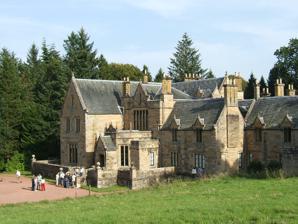
Building: Corehouse
Country: United Kingdom
Year built: 1827
Country house and estate in Scotland The entrance front of Corehouse Corehouse is a country house and estate, located 2 kilometres (1.2 mi) to the south of Lanark , Scotland. The estate is by the Corra Linn Falls on the River Clyde , and close to the World Heritage Site of New Lanark . The house was designed by Sir Edward Blore for George Cranstoun, Lord Corehouse , and was completed in 1827. History West facade of the house The Corehouse estate was owned in 1799 by the Misses Edmonson, and a Georgian house stood on the site.  By 1824 the estate was in the possession of the advocate George Cranstoun, a grandson of the 5th Lord Cranstoun . On the recommendation of his friend Sir Walter Scott , Cranstoun commissioned the architect Edward Blore to design a new house, which was completed in 1827. Cranstoun later took the title Lord Corehouse when he was appointed to the College of Justice . Blore's design, executed in an "Elizabethan Cotswold manor house style" was influential on the development of country house architecture in England and Scotland, including the work of William Burn . Corehouse is a category A listed building , and its grounds form part of the Falls of Clyde site which is listed in the Inventory of Gardens and Designed Landscapes in Scotland . Part of the estate was given to the Scottish Wildlife Trust , to form the Corehouse Nature Reserve . Corra Castle The remains of Corra Castle , a 15th-century fortified farmhouse built by the Bannatyne family, stand close to Corehouse and by the Corra Linn Falls, defended by cliffs on three sides. The ruins comprise the remains of a tower with basement cellars, and a small courtyard to its east. See also Bonnington Pavilion References